Robert Teitel

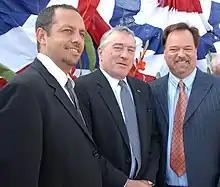
Teitel with Robert De Niro and screenwriter Scott Smith

Teitel produced the films "Soul Food" (1997), "Men of Honor" (2000), and the three films in the "Barbershop" series: "Barbershop", "", and "Beauty Shop". He also co-produced the television series "".